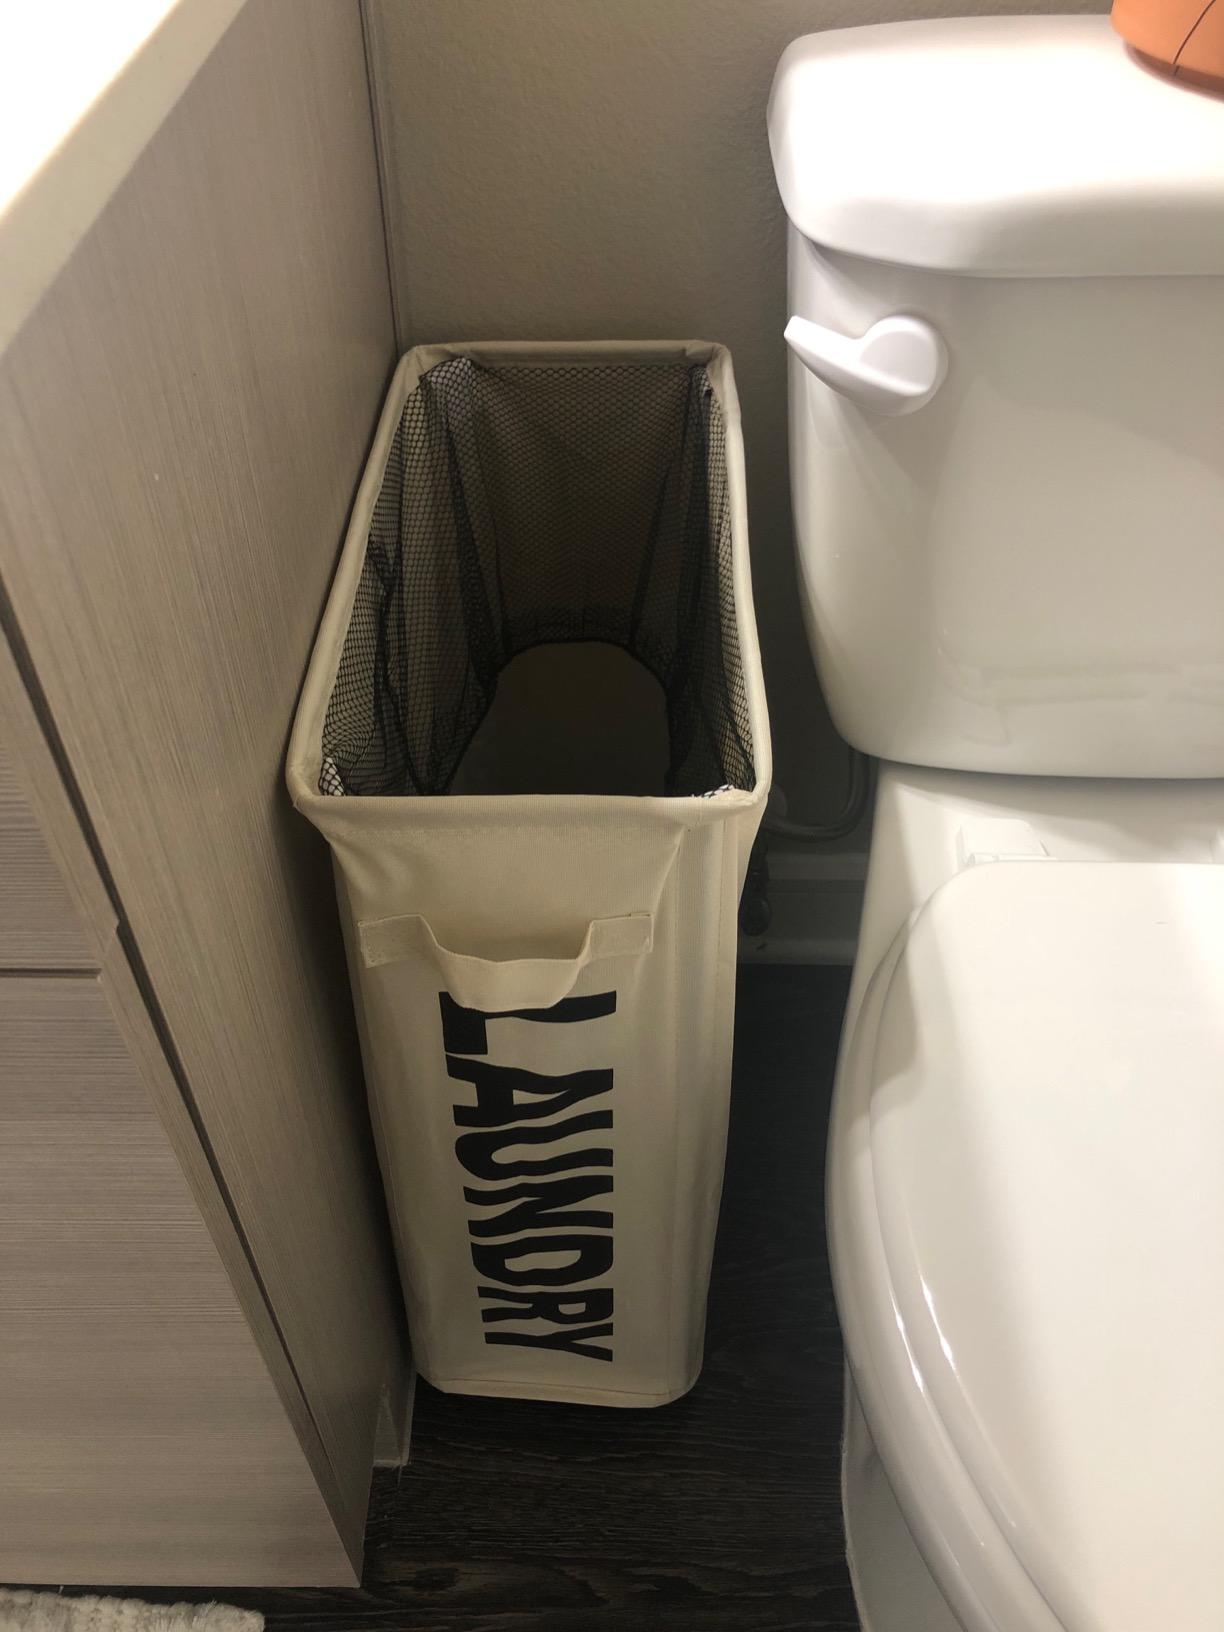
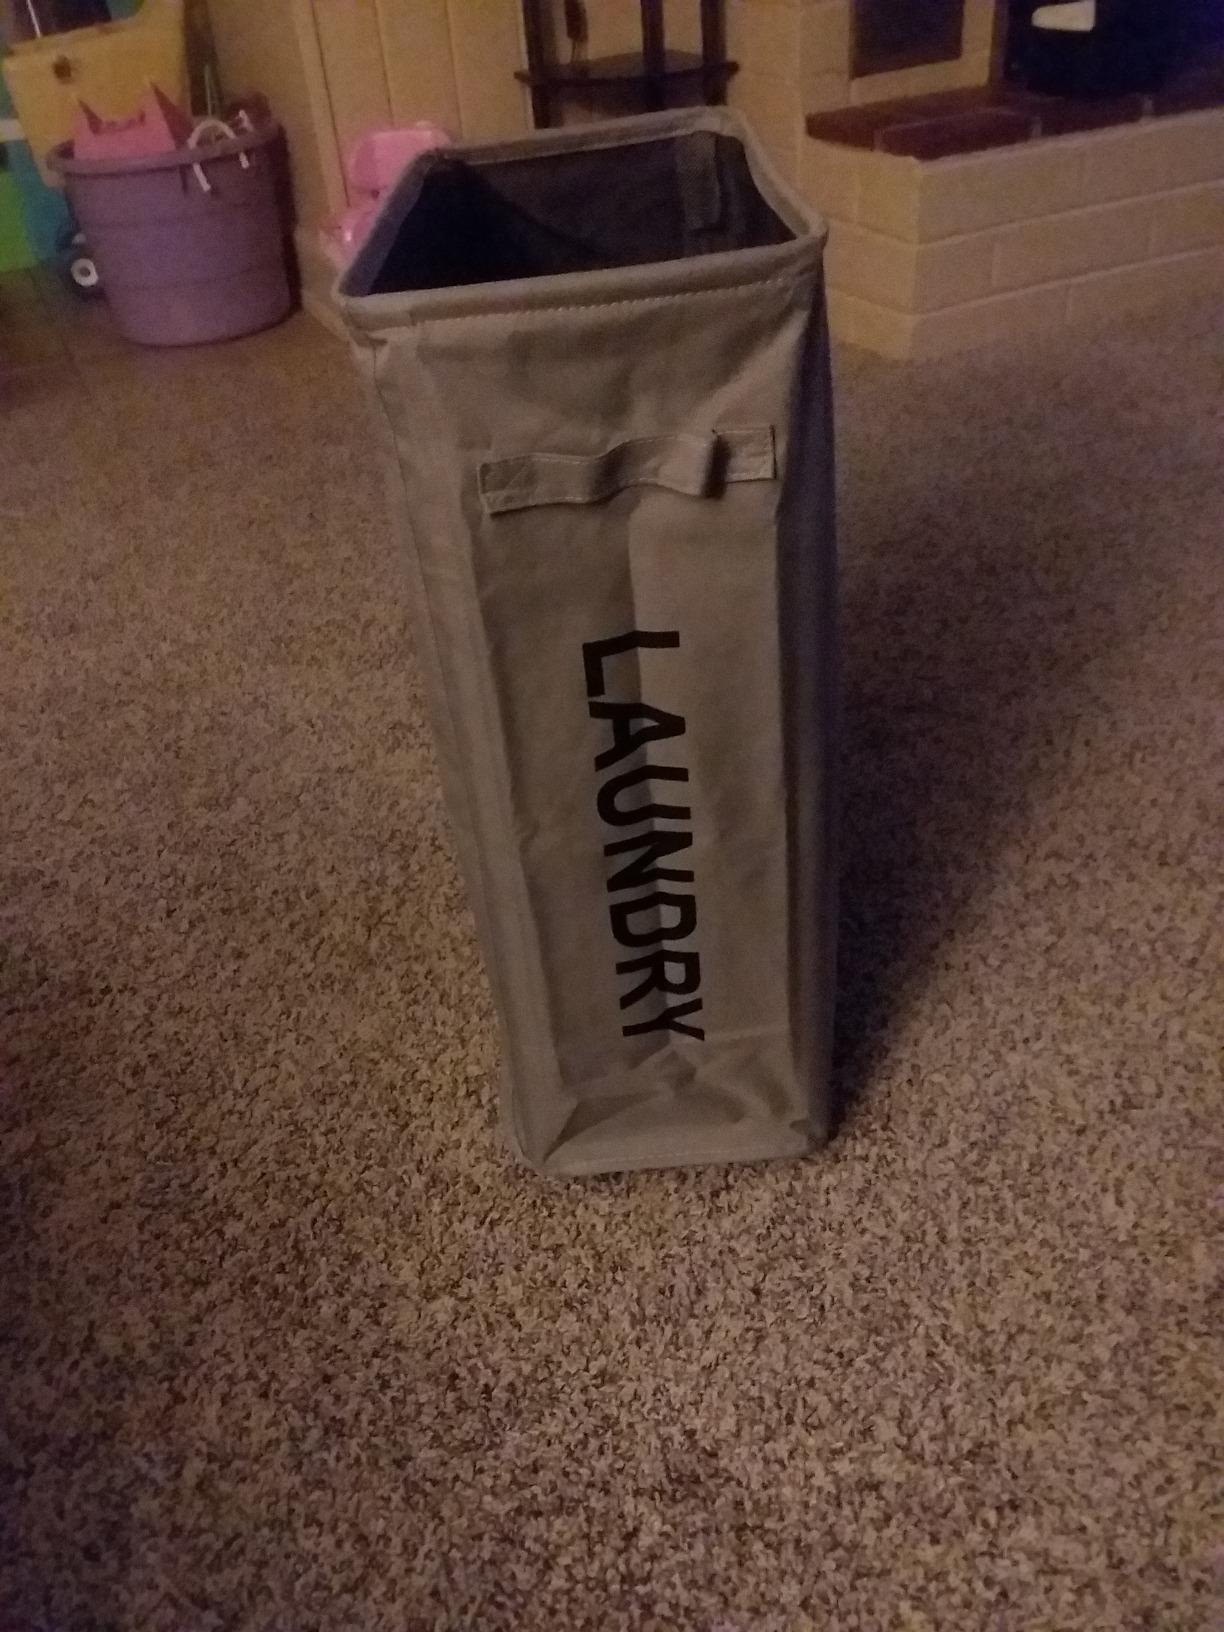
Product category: items_hamper
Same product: no